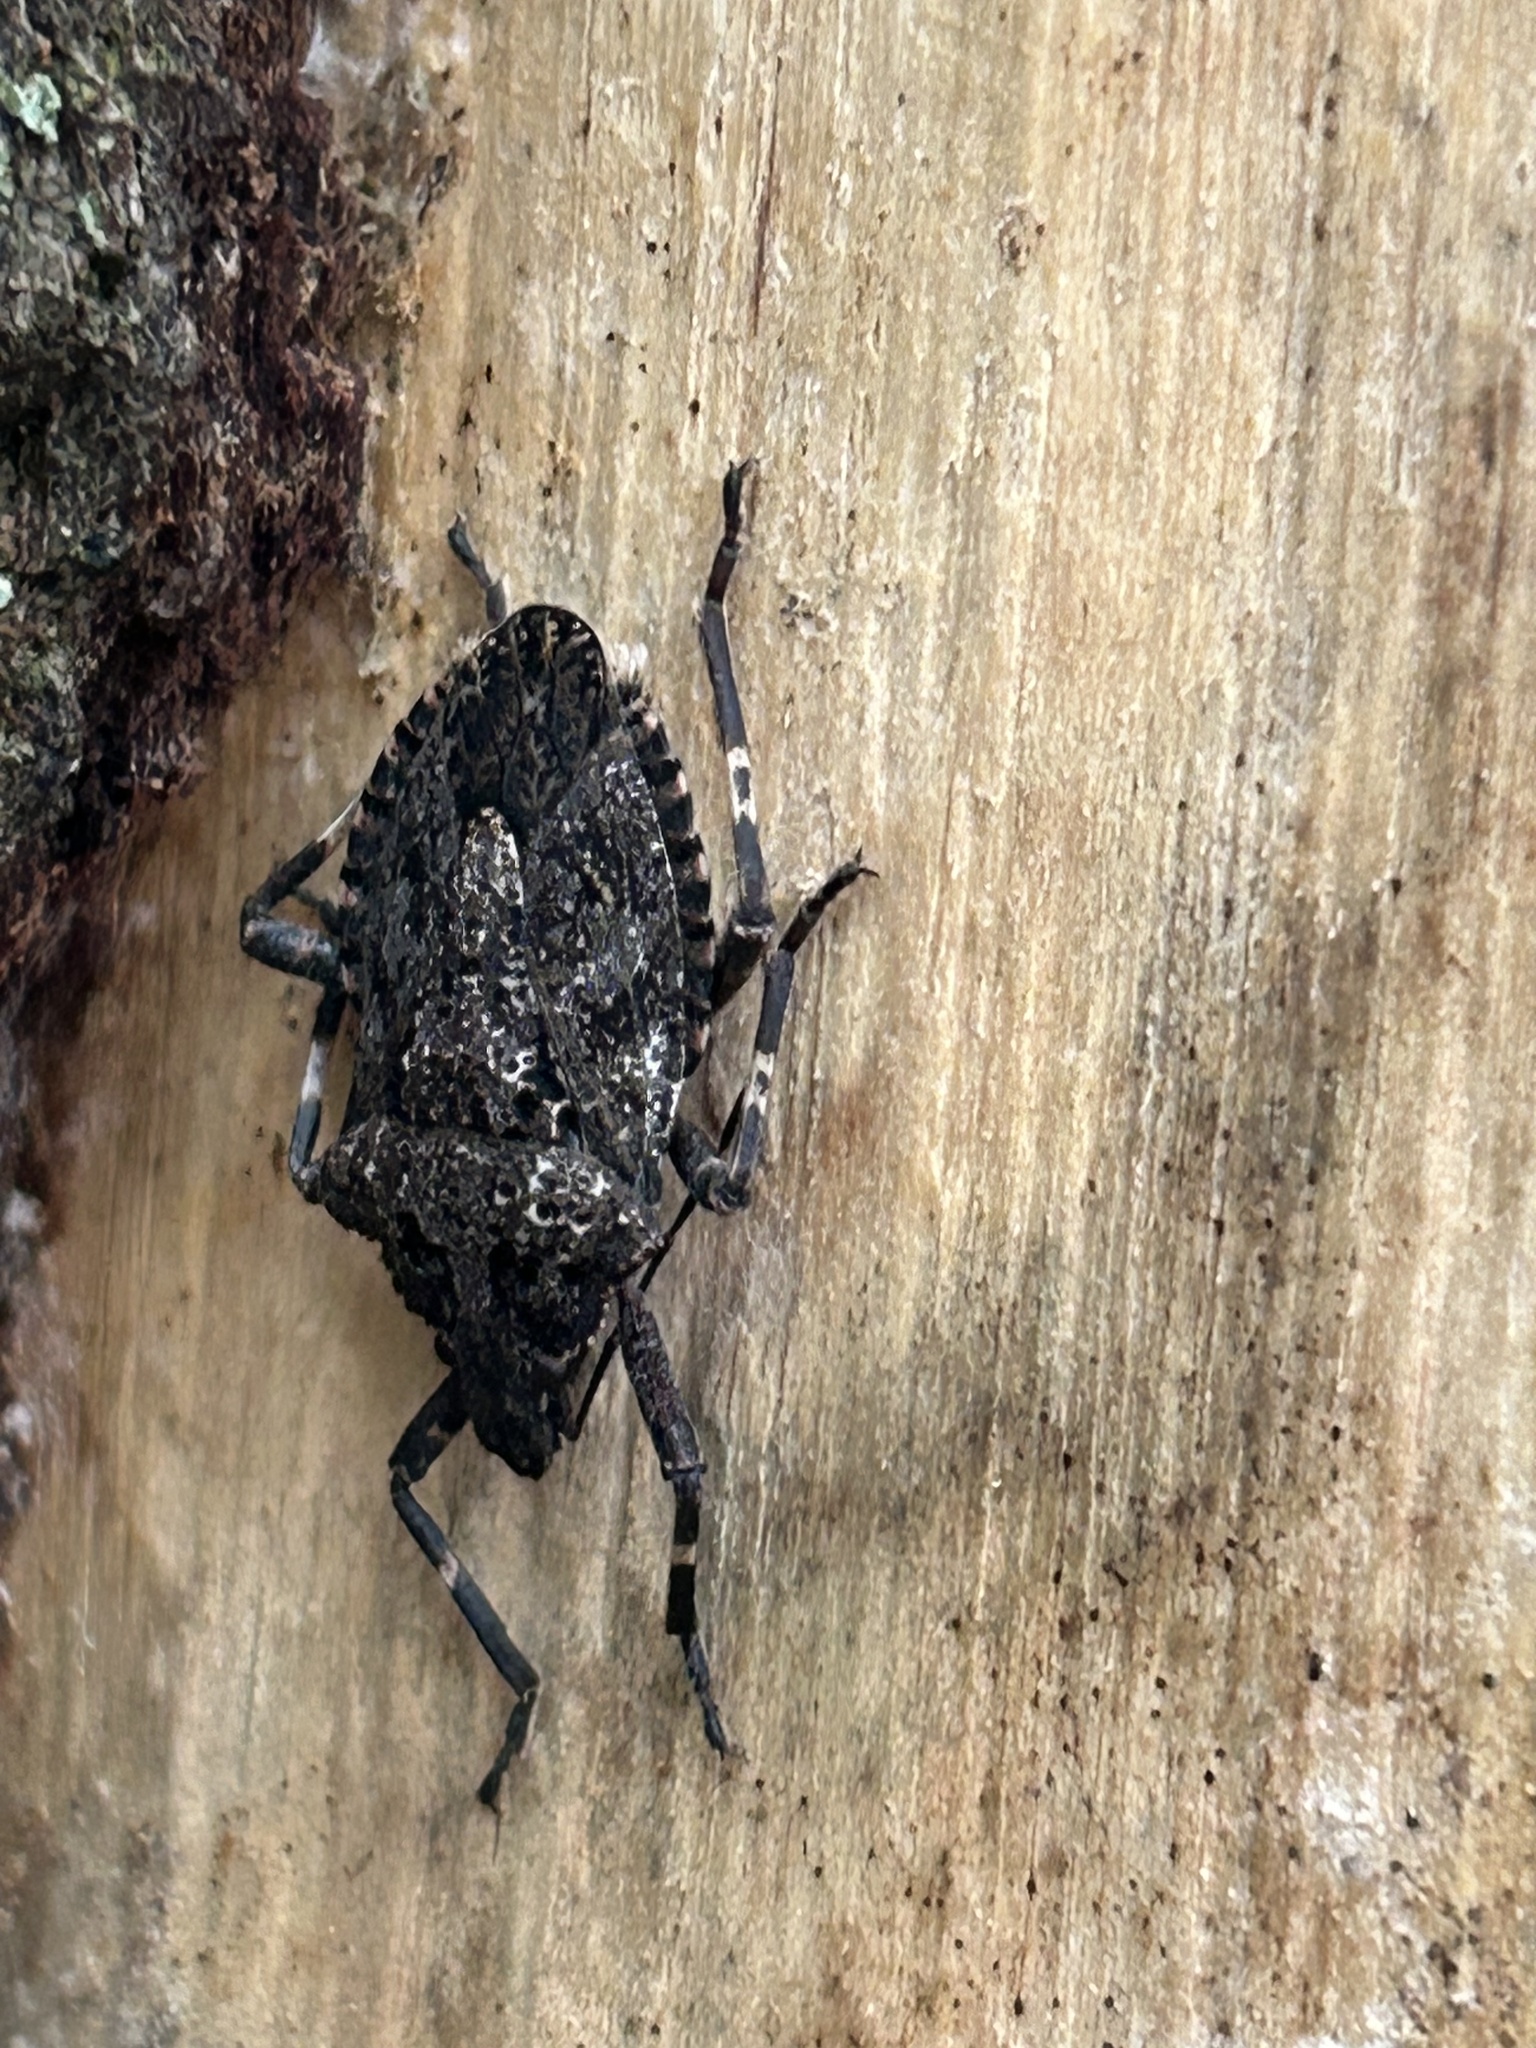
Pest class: stink_bug